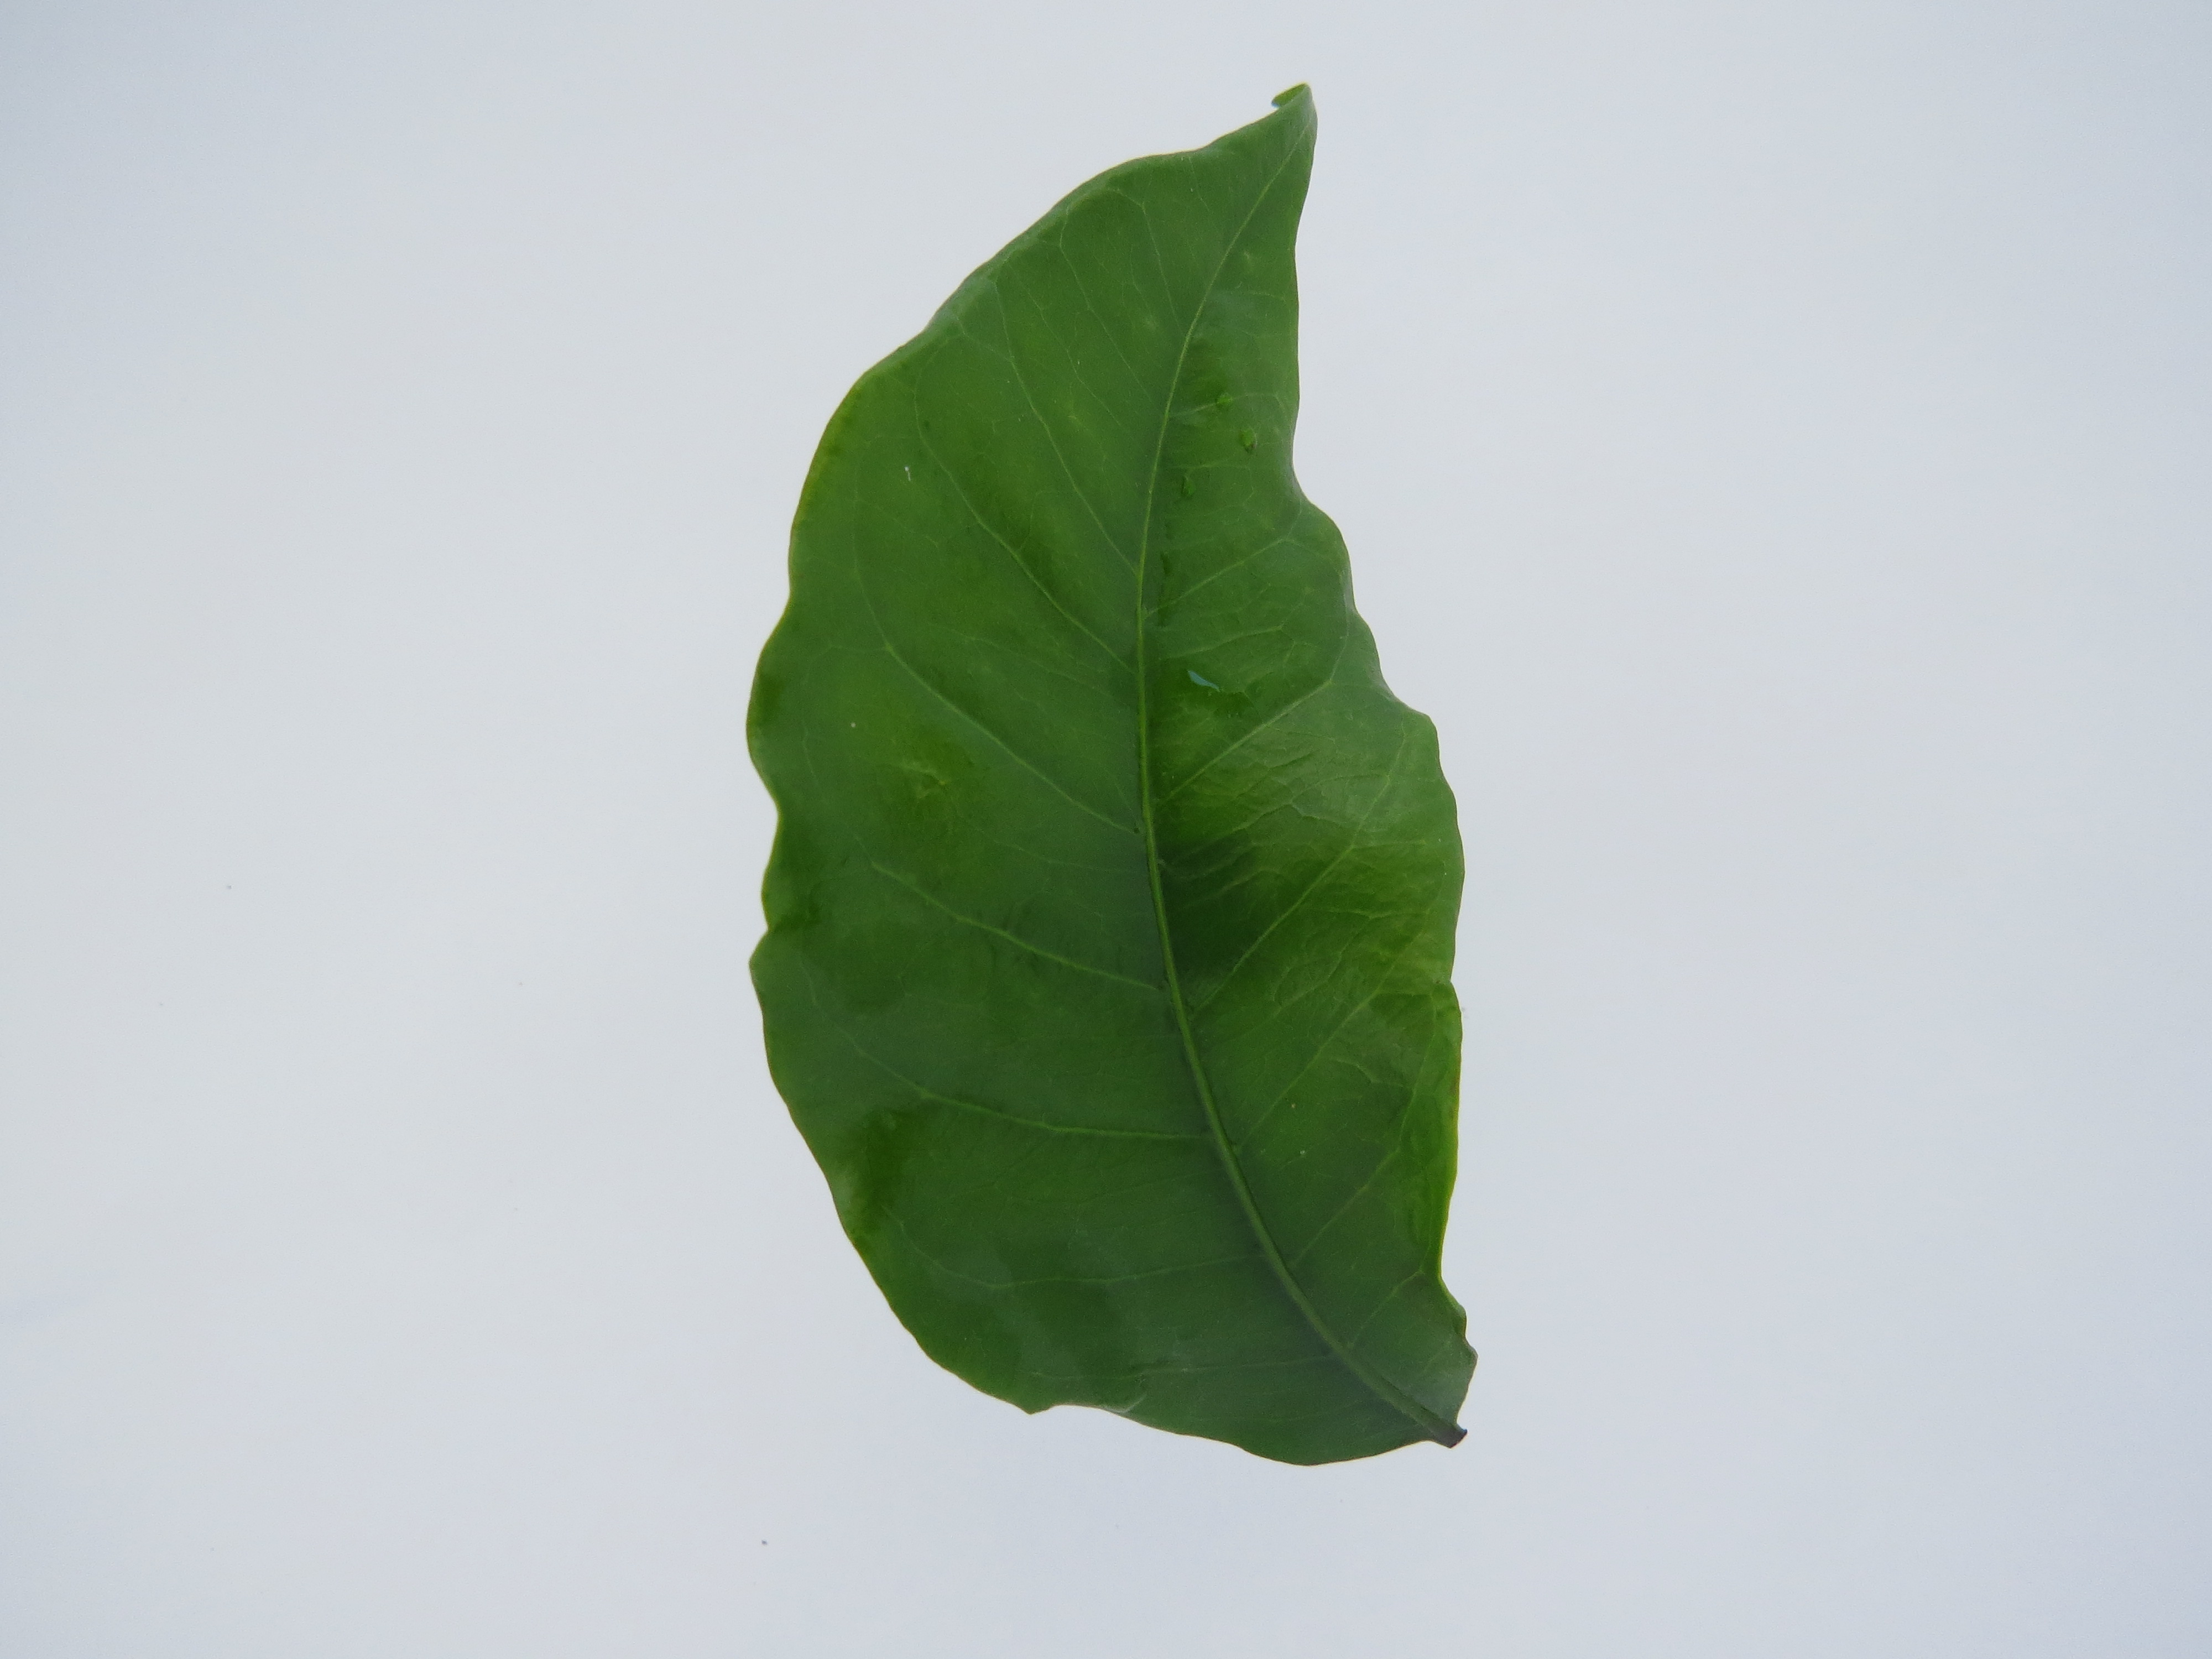
Label: calcium-Ca